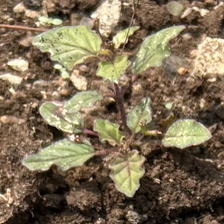
Weed species: Punarnava _(Boerhaavia diffusa)